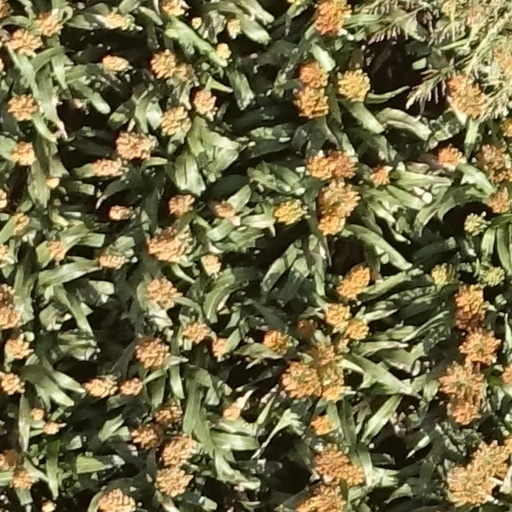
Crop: sorghum